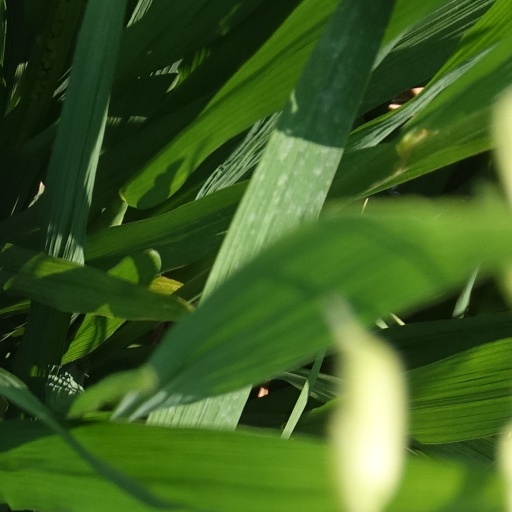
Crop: rice